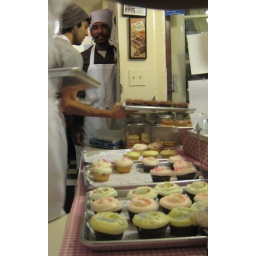
Looking through the window at the cupcakes. The guy in the hat is the cupcake &amp;quot;bouncer.&amp;quot;